Viscount Thurso

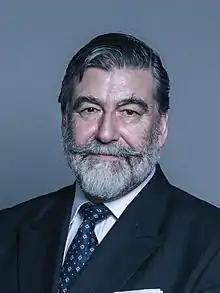
John Archibald Sinclair, 3rd Viscount Thurso: official portrait, 2017

Viscount Thurso, of Ulbster in the County of Caithness, is a title in the Peerage of the United Kingdom. It was created on 11 June 1952 for the Scottish Liberal politician and former Secretary of State for Air, Sir Archibald Sinclair, 4th Baronet. His son, the second Viscount, served as Lord Lieutenant of Caithness from 1973 to 1995.